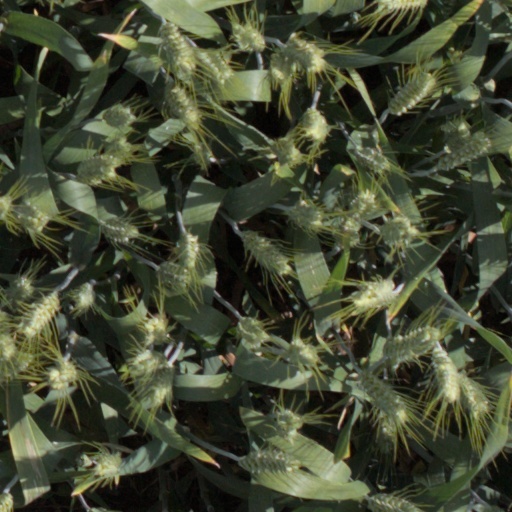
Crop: wheat